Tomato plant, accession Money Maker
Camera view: horizontal (90 deg, fisheye); turntable rotation: 60 degrees
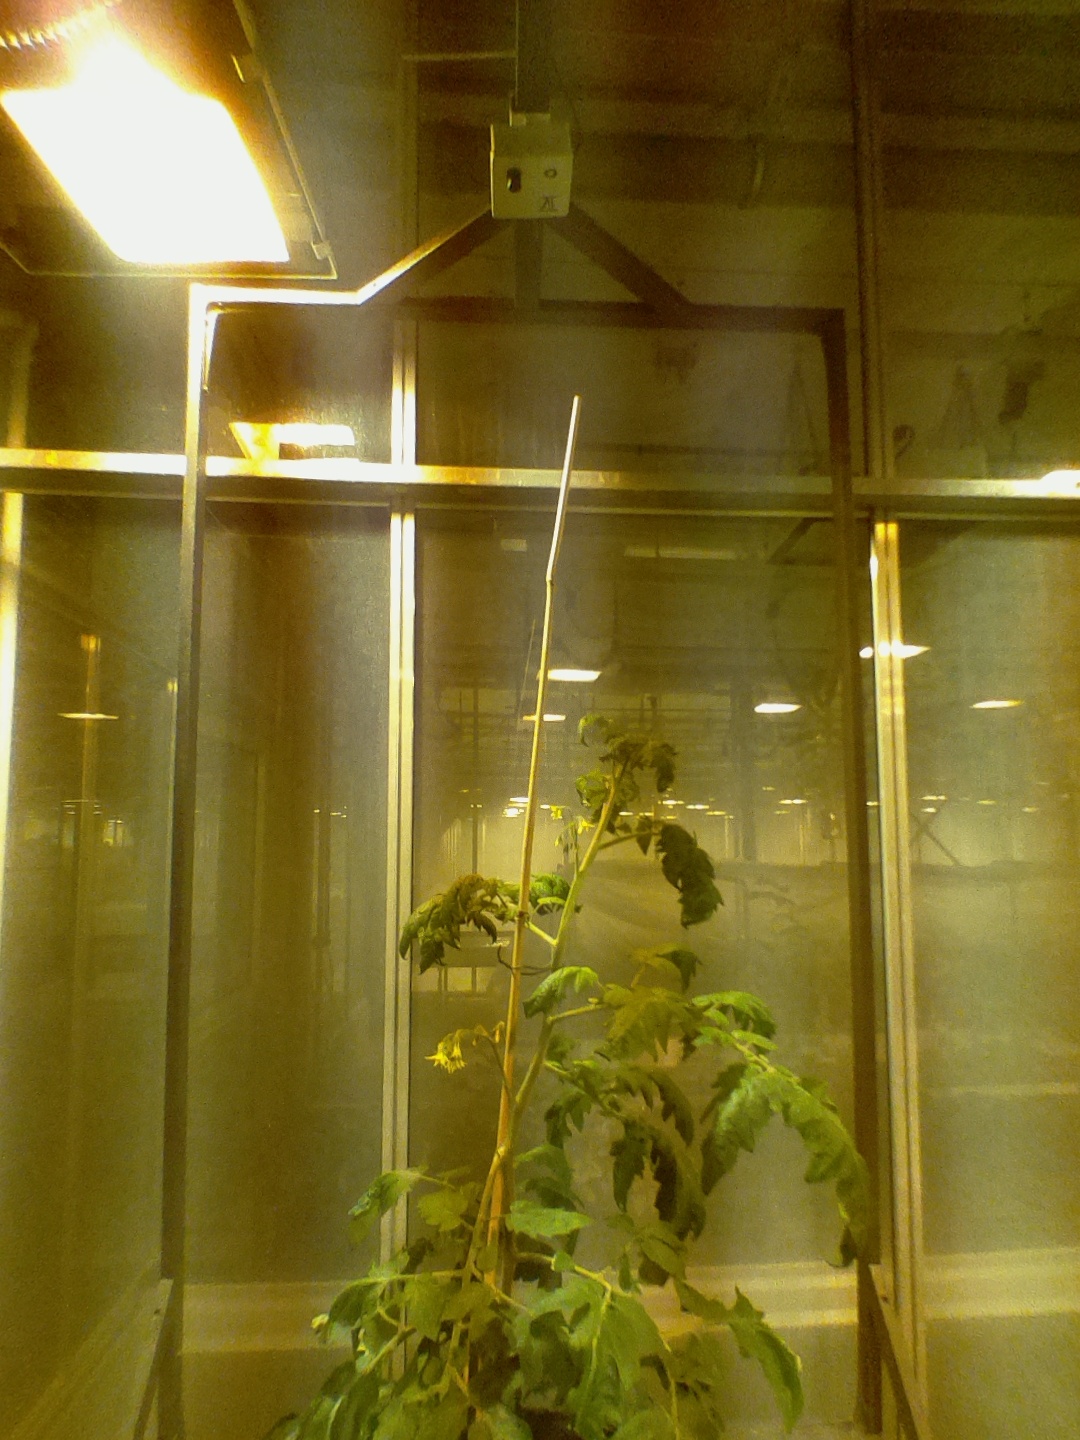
BBCH growth stage 66: Full flowering, 60%-70% of flowers open, more petals falling